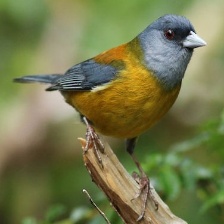
Species: PATAGONIAN SIERRA FINCH
Scientific name: PHRYGILUS PATAGONICUS
ImageNet parent category: house_finch